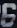
Number: 6